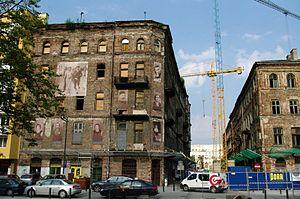
Immeubles du ghetto de Varsovie
Le ghetto de Varsovie était le plus important ghetto juif au sein des territoires d'Europe occupés par les nazis pendant la Seconde Guerre mondiale. Situé au centre de Varsovie, il fut créé en 1940 et pratiquement détruit en mai 1943 après l'insurrection de ses occupants contre les nazis. Il rassembla jusqu'à 380 000 personnes.